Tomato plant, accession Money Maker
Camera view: bottom (45 deg); turntable rotation: 0 degrees
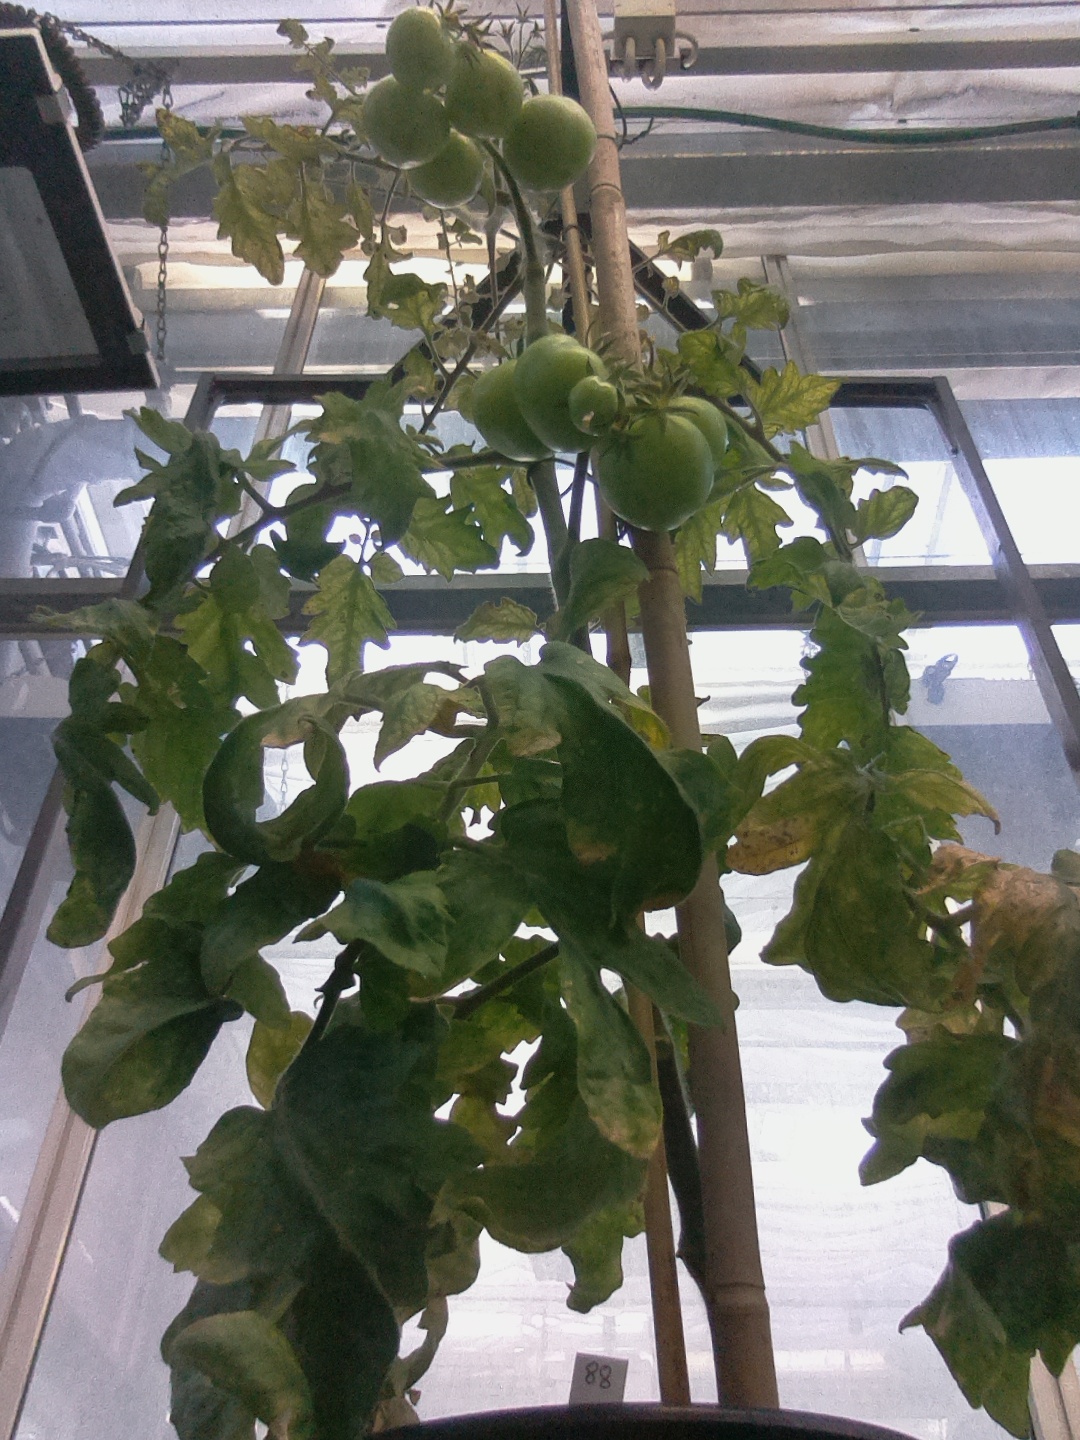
BBCH growth stage 79: 90% -100% of final fruit size